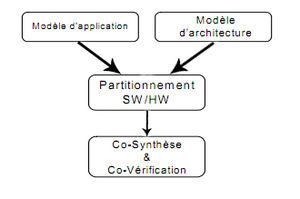
résumé du partitionnement logiciel/matériel en Y
Le partitionnement logiciel/matériel consiste à diviser les fonctions d'un système informatique entre celles qui seront exécutées par un logiciel classique et celles qui seront réalisées par un matériel spécifique. On parle de co-design, la conception est double, une conception logicielle et une conception matérielle.